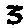
Label: 3